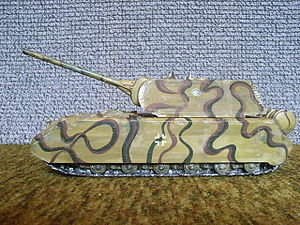
Panzer VIII Maus
Modelfoto
PzKpfW VIII var et tysk udviklingsprojekt under 2. Verdenskrig, der skulle resultere i en kæmpemæssige kampvogn, der måske snarere burde klassificeres som et mobilt fort, end som et egentligt køretøj.